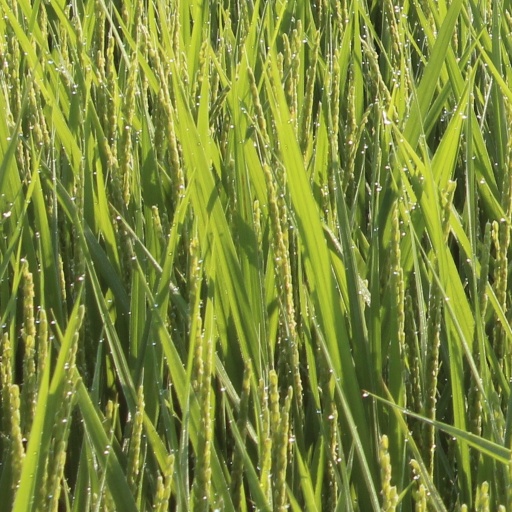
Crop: rice